Bato sa Buhangin

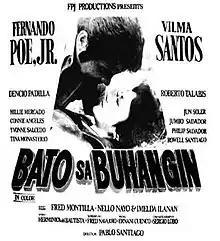
Theatrical release poster

Bato sa Buhangin is a 1976 Filipino romantic drama film directed by Pablo Santiago. It stars Fernando Poe Jr. and Vilma Santos in their second on-screen team up following the success of "Batya't Palu-palo" (1974). The film was released by FPJ Productions on August 13, 1976.